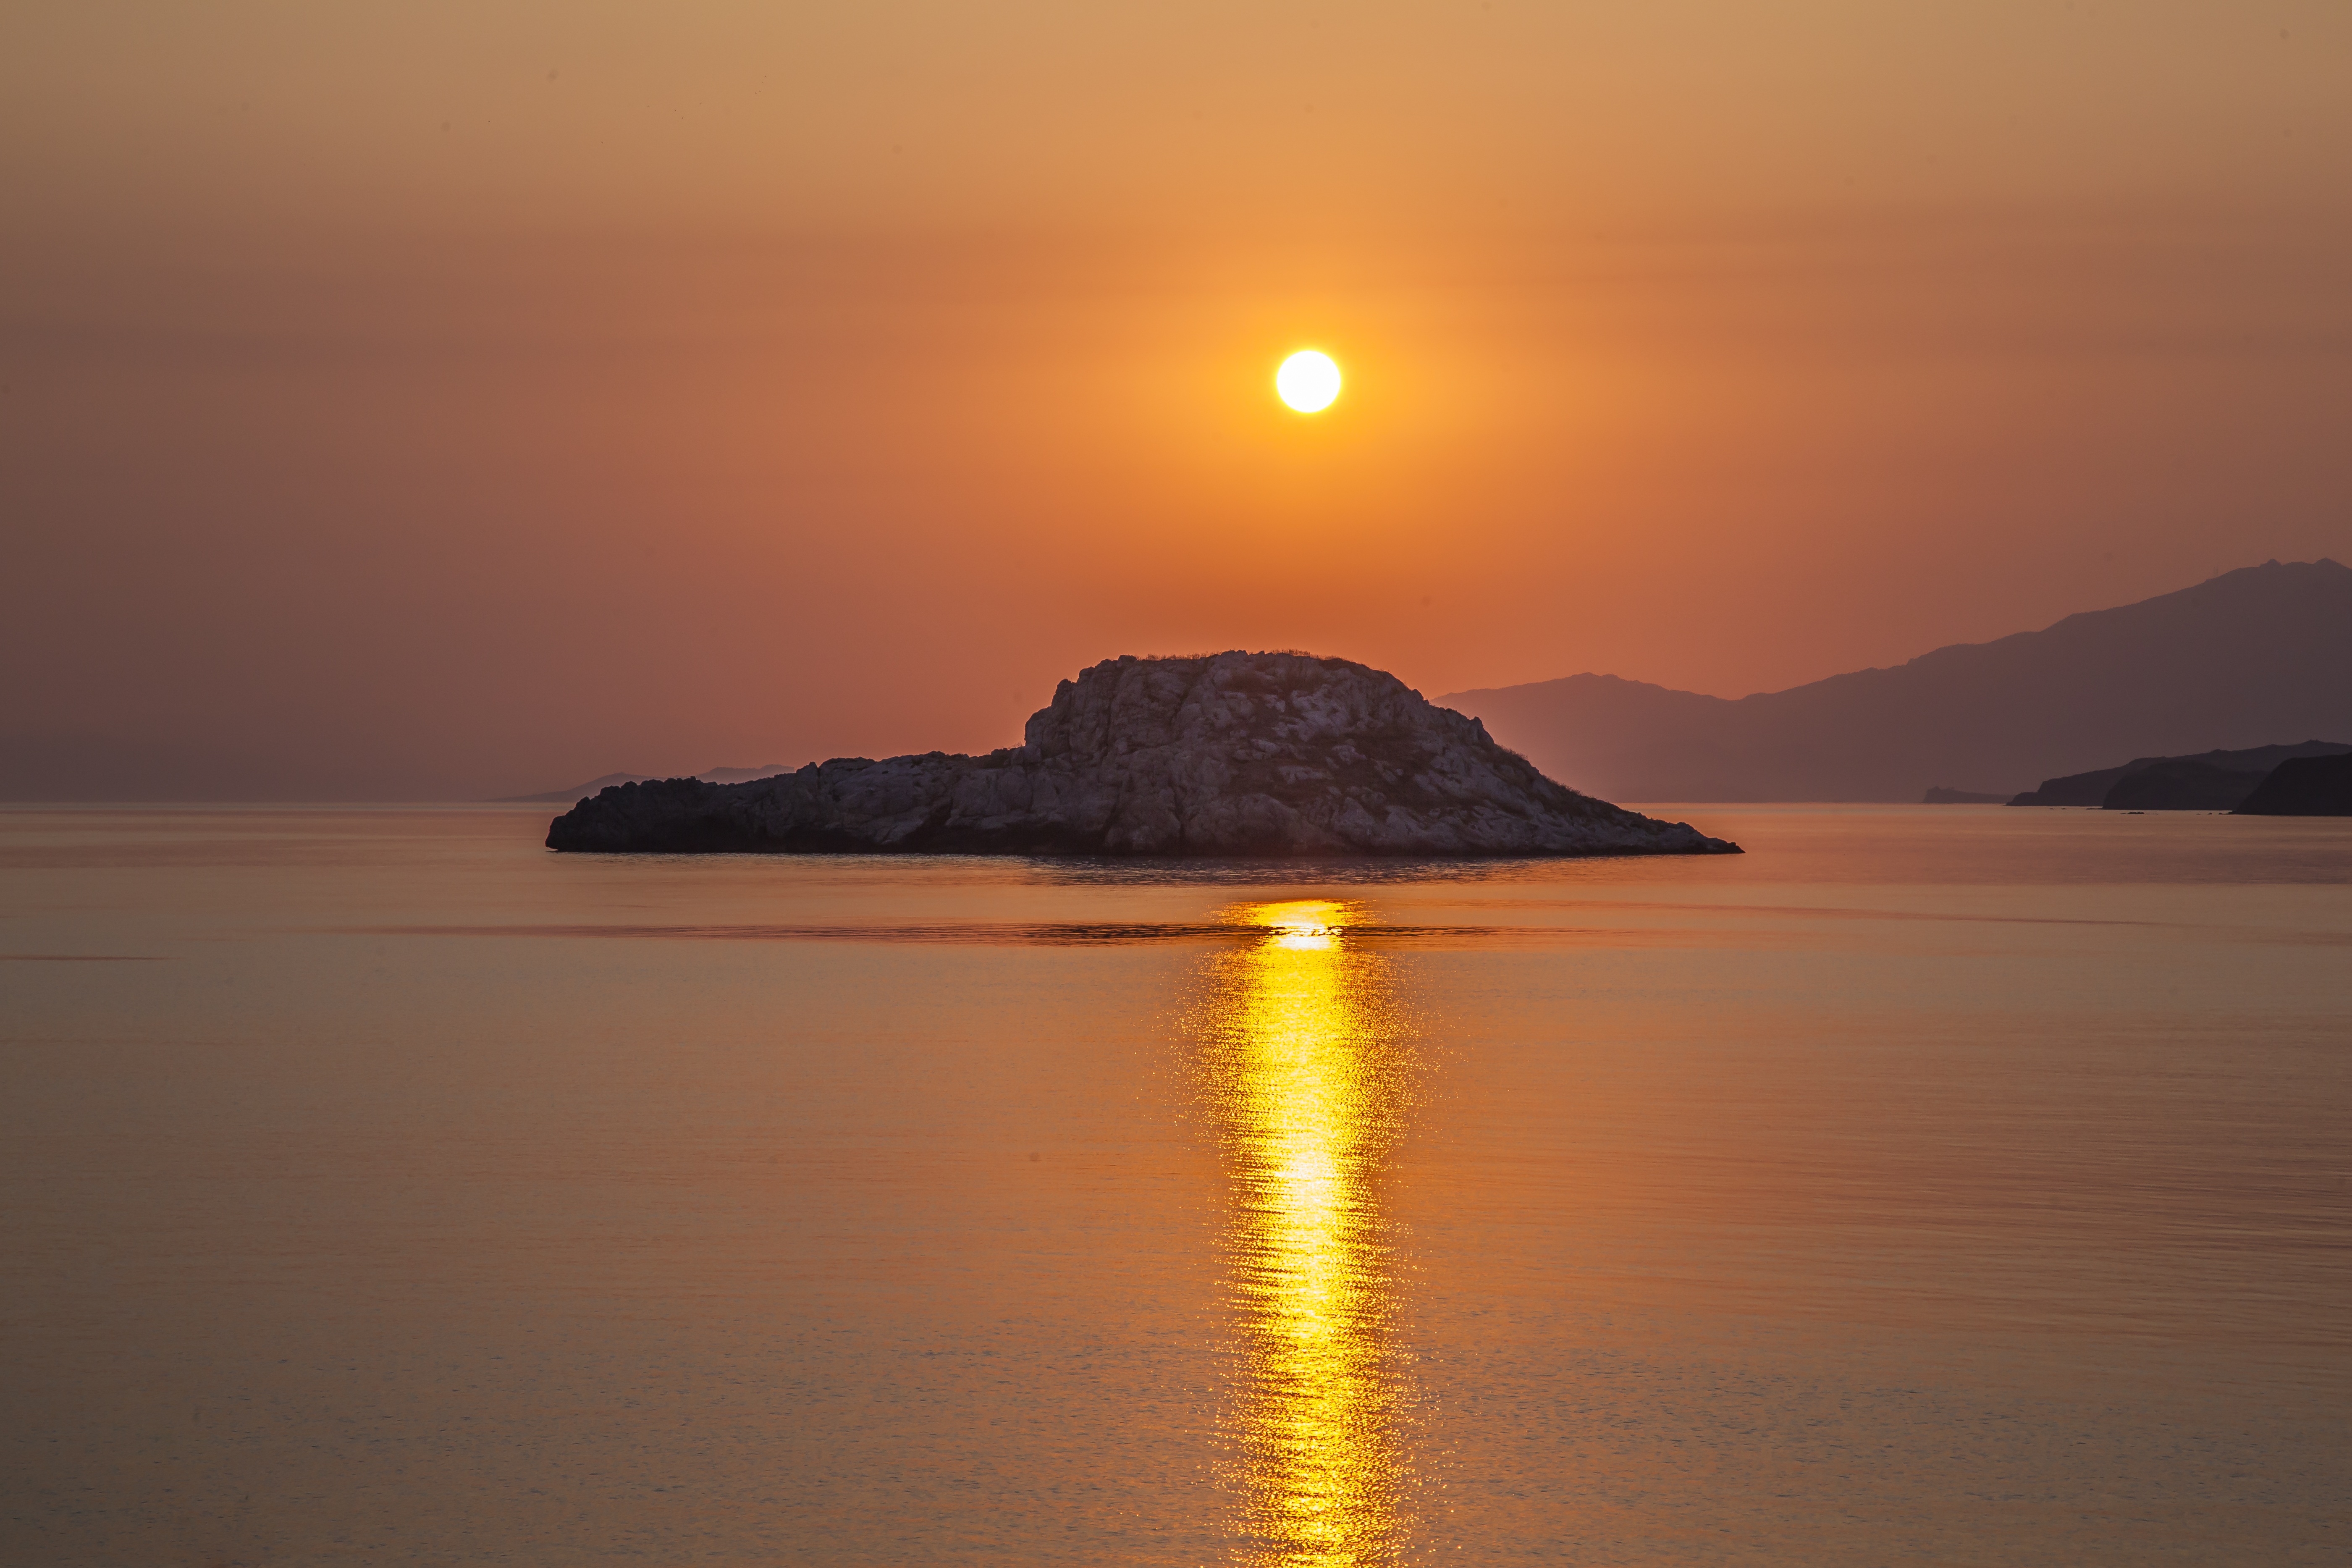
beach, sea, coast, water, rock, ocean, horizon, sky, sun, sunrise, sunset, morning, dawn, dusk, evening, reflection, bay, island, greece, loch, cape, east, afterglow, lesbos, atmospheric phenomenon